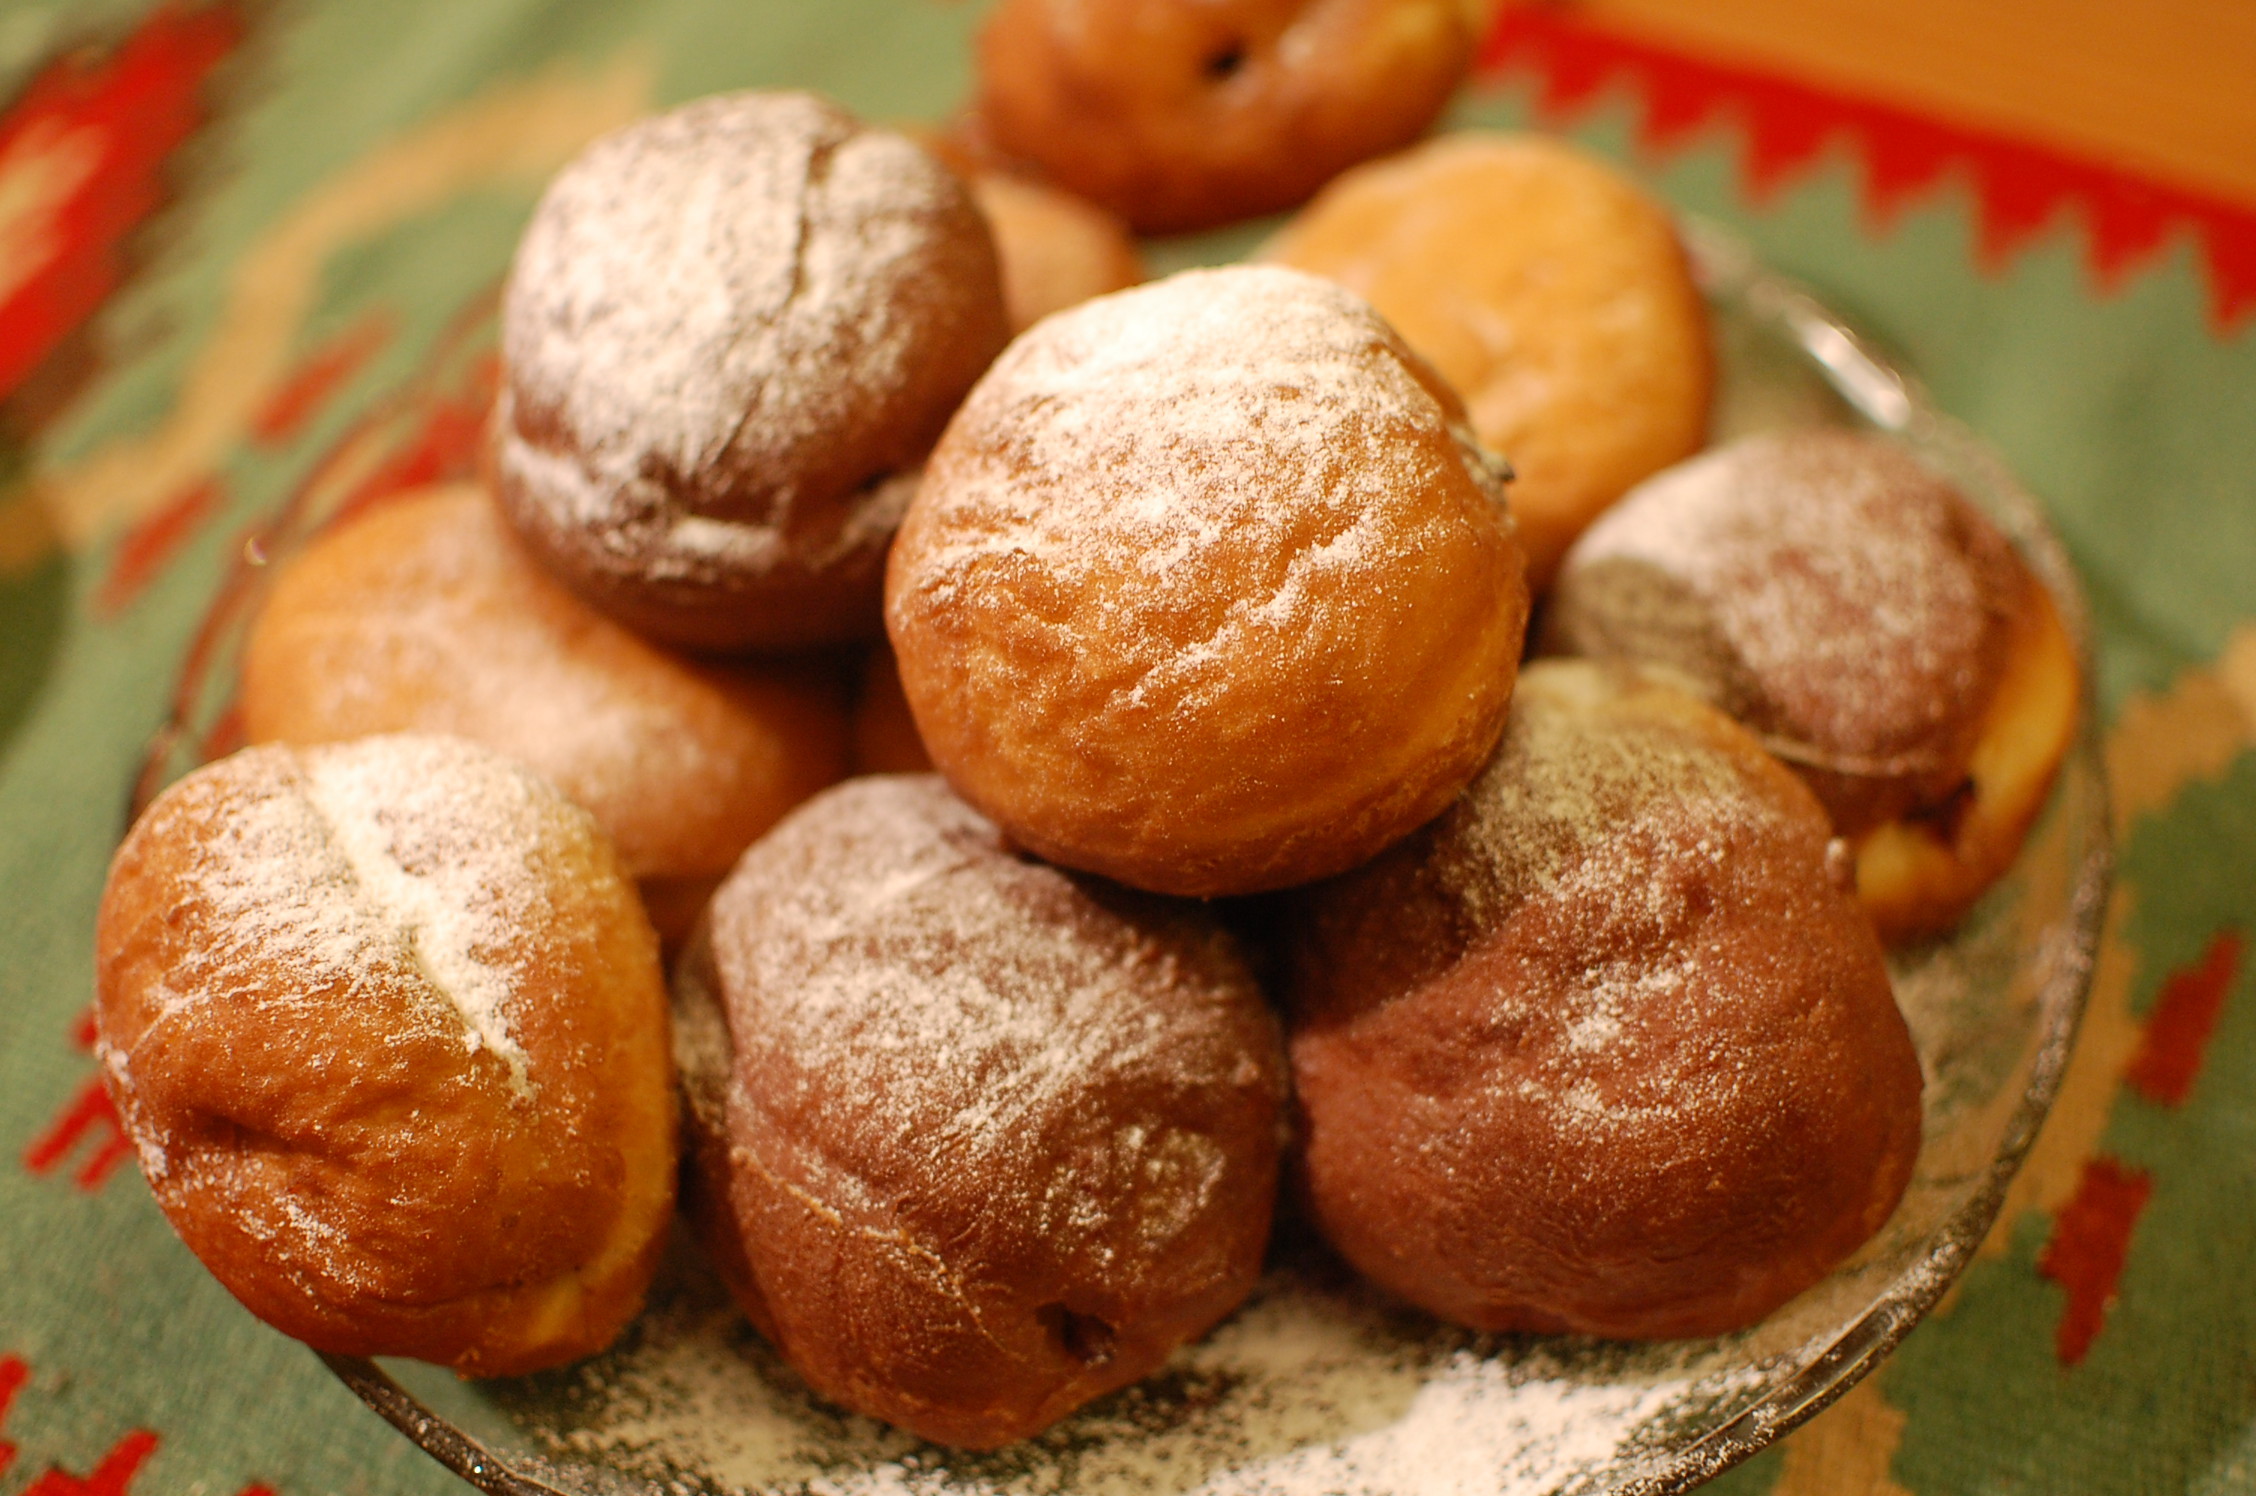
food, donut, delicious, carnival, kitchen, poland, eating, eat, calories, dish, cuisine, dessert, baked goods, ingredient, p czki, berliner, sufganiyah, malasada, Sata andagi, oliebol, fried food, beignet, produce, Unni appam, bu uelo, zeppole, goug re, brioche, powdered sugar, Bombolone, side dish, pastry, fritter, choux pastry